Vantaa

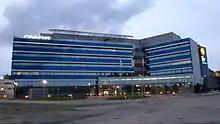
Finnair headquarters

According to the 2018 division of Vantaa, the following congregations of the Evangelical Lutheran Church of Finland are located in Vantaa: